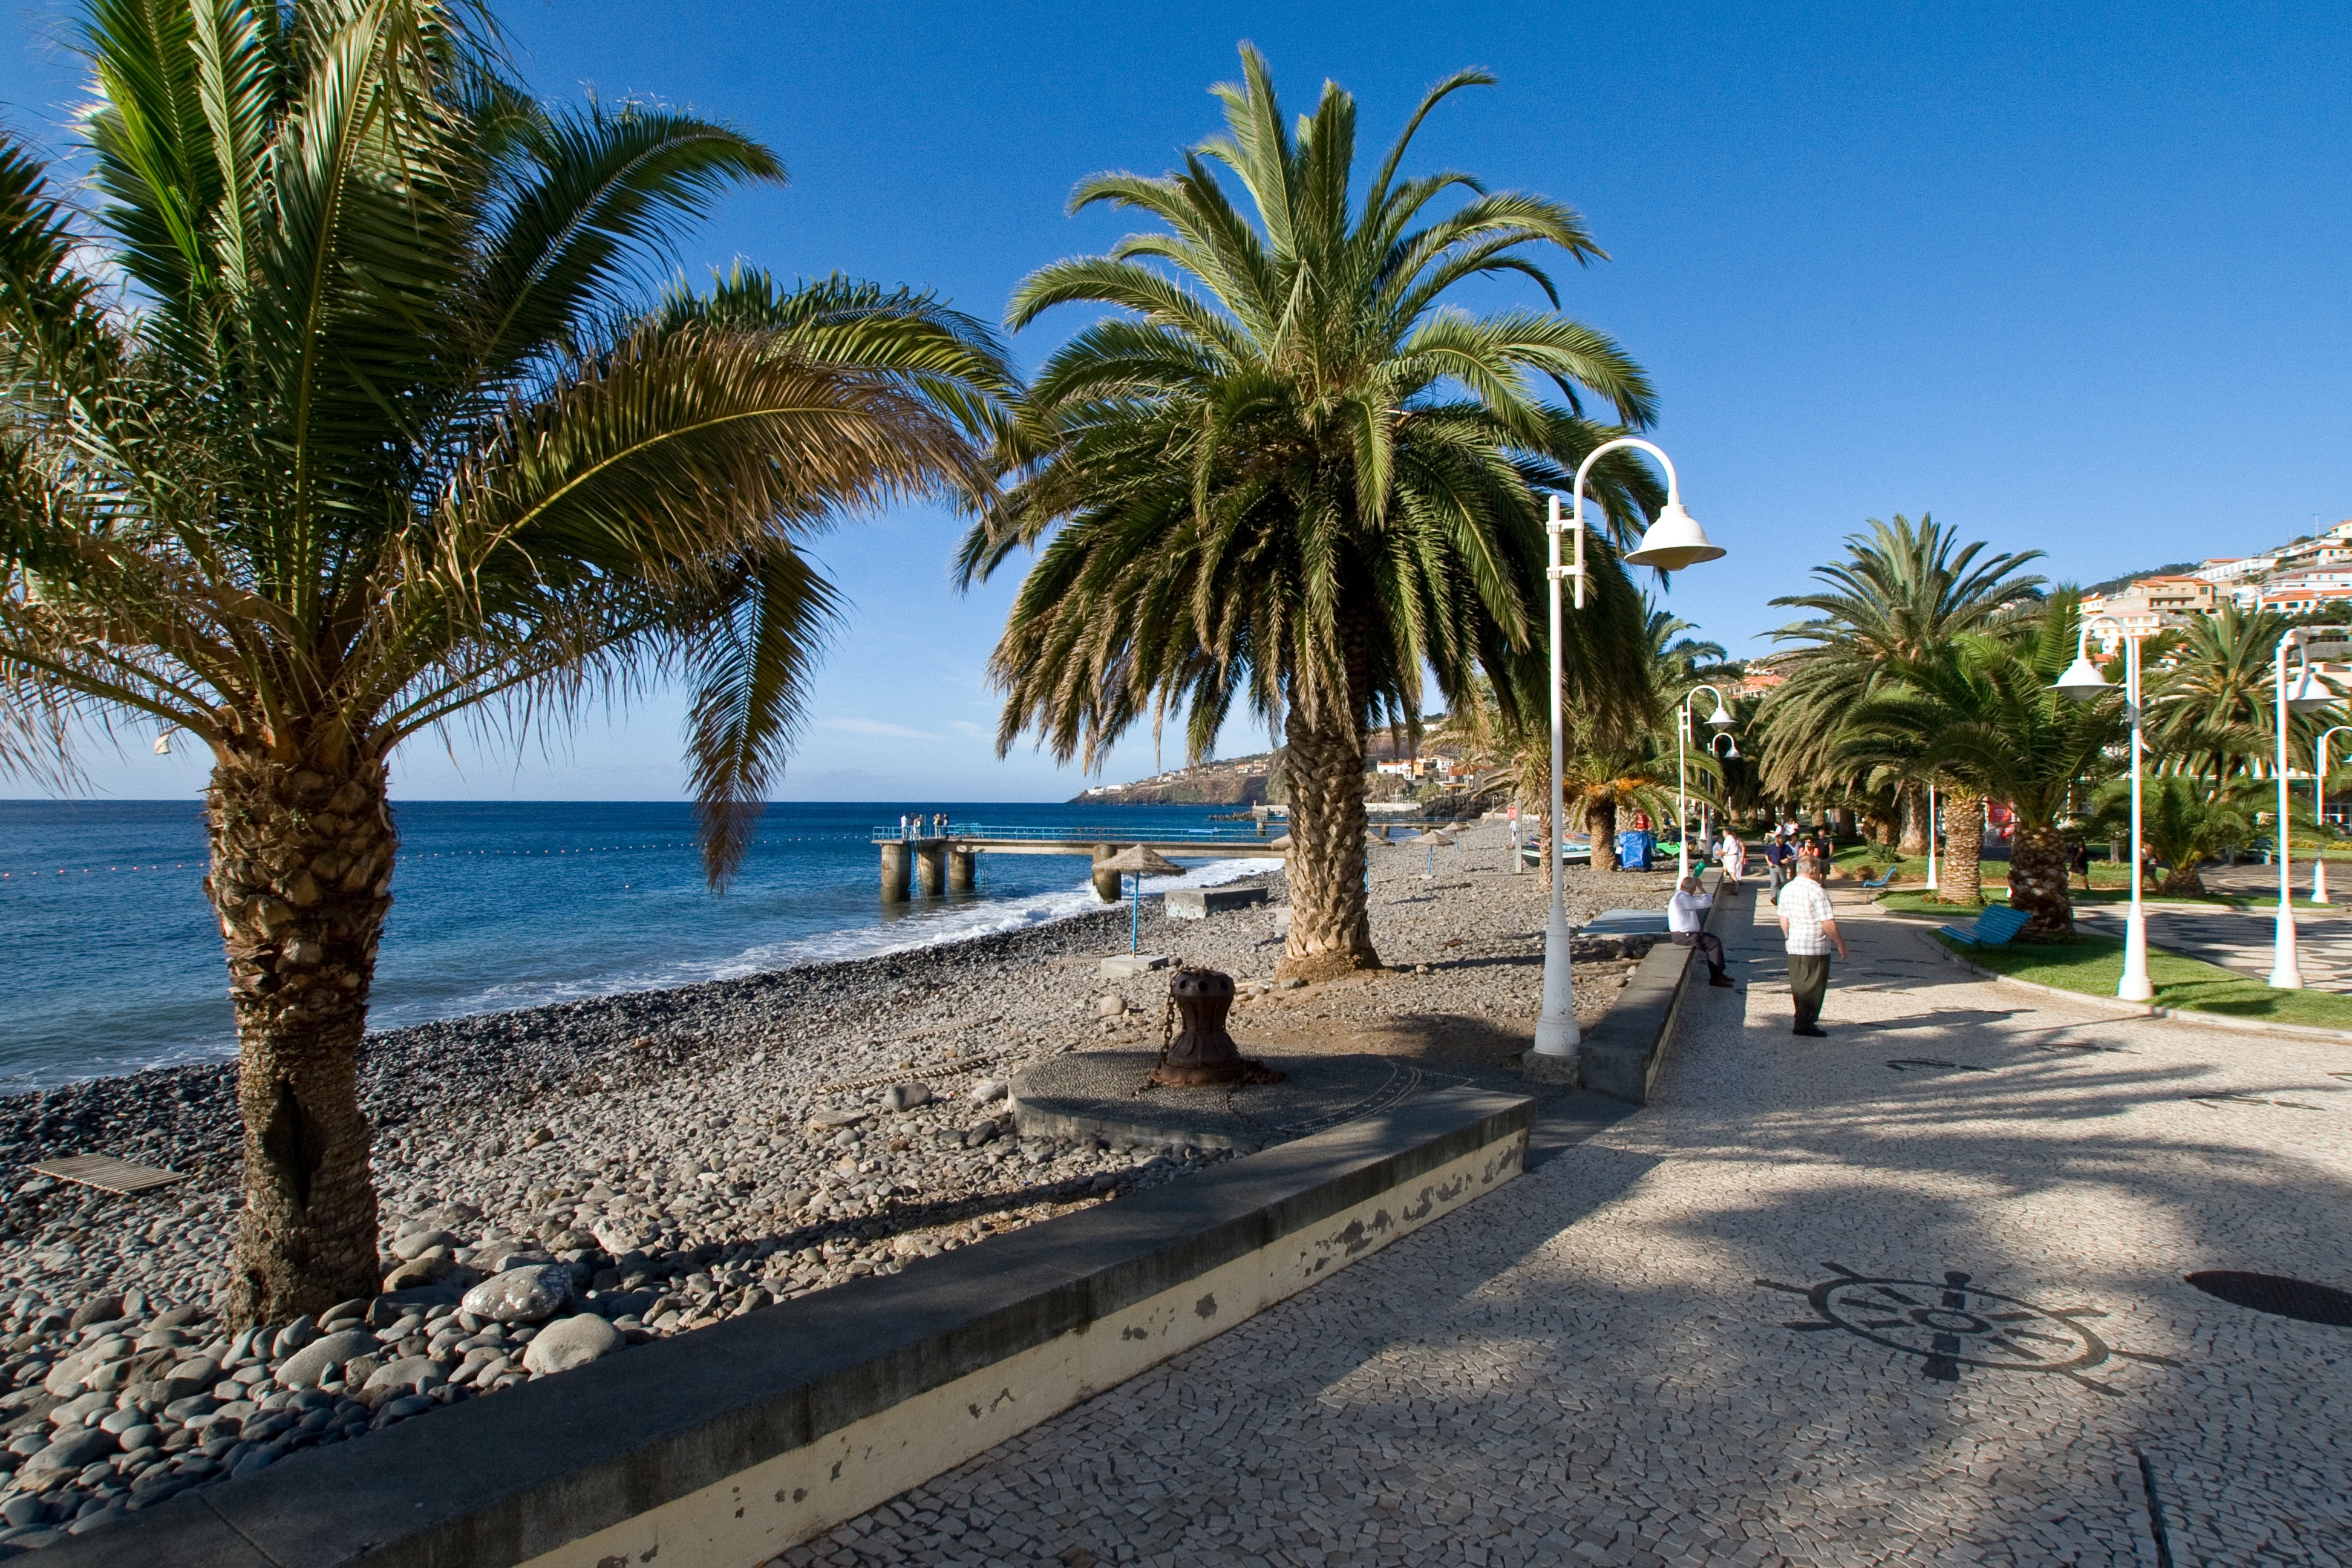
beach, sea, coast, tree, boardwalk, walkway, vacation, bay, body of water, resort, promenade, estate, madeira, santa cruz, arecales, palm family